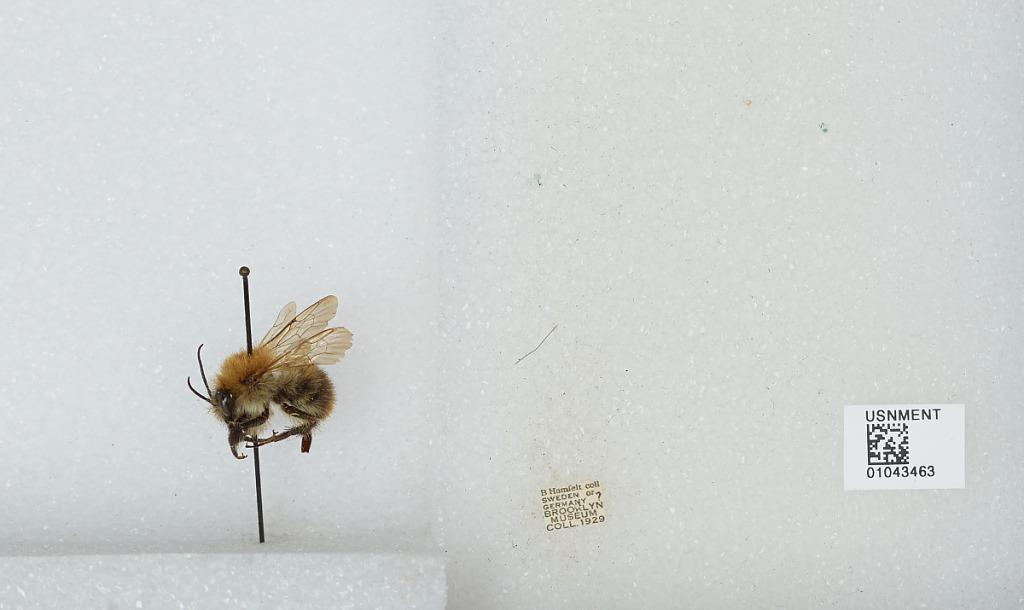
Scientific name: Bombus sp.
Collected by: B. Hamfelt
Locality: Sweden or Germany